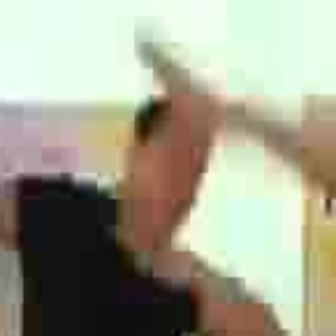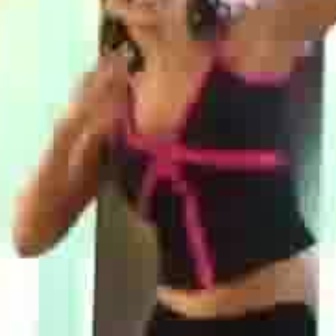
  Please identify the target specified by the bounding box [129,22,242,136] in the first image and locate it in the second image. Return the coordinates in [x_min,y_min,x_max,y_max] format.
Answer: [62,41,139,119]